Mesoamerican codices

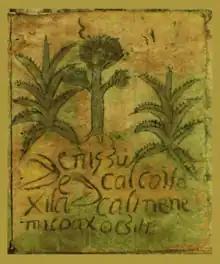
The Techialoyan Codex of Cuajimalpa, an example of a Techialoyan manuscript

The Techialoyan manuscripts is a group of indigenous Mexican manuscripts named after the Codex of San Antonio Techialoyan. These documents were produced during the 18th century, and reveal a set of common elements, including the use of amate paper, the presence of Nahuatl alphabetic glosses, their artistic style, their legal purpose and the fact that they were created in a number of villages in and around the State and the valley of Mexico. They were first classified by Robert Barlow. Some of them were produced by local indigenous artists in order to be recognized as legal documents for the colonial Spanish administration, but were deemed as forgeries. A foremost example of this class is the Codex García Granados.